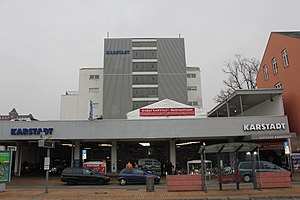
Stænderhus (Flensborg)
Stænderhuset blev revet ned for at give plads til et trist varehus
Stænderhuset i Flensborg var hjemsted for den slesvigske stænderforsamling i årene fra 1852 til 1863. Desuden anvendtes dele af bygningen fra 1858 til 1864 til udstillingsformål af Flensborgsamlingen. Fra 1882 til 1964 fungerede bygningen som rådhus.